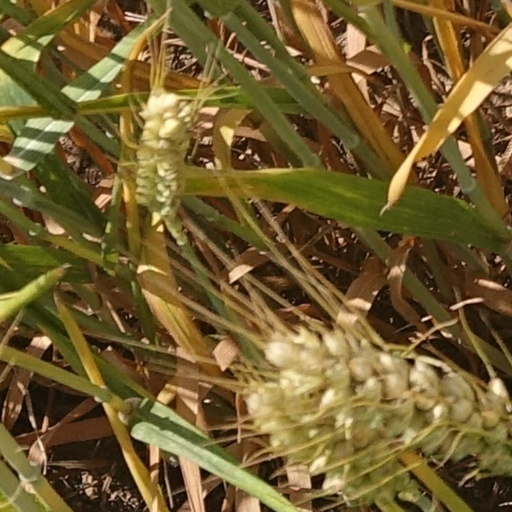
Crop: wheat